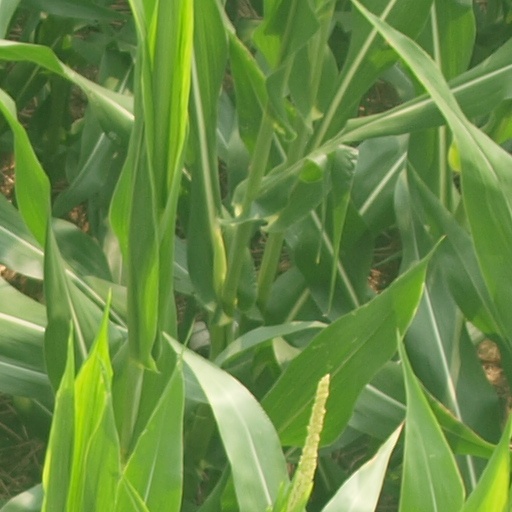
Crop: maize; corn